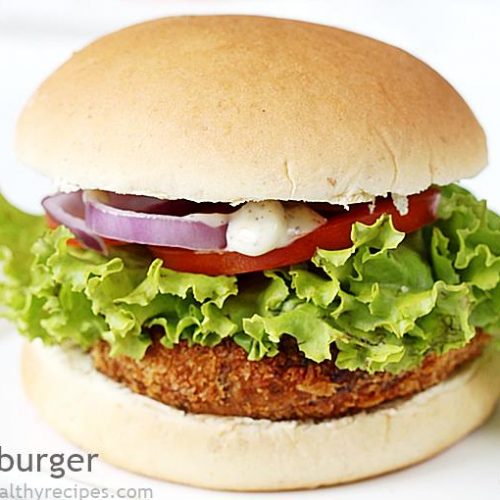
Dish: burger